A Business Career

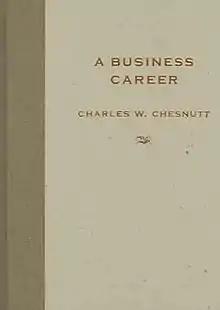
First edition cover

A Business Career is a novel by African-American author Charles Chesnutt that features the life of a "new woman" of the late 19th century; she enters the world of business instead of embracing the traditional roles of women. It explores a failed romance between two successful upper-class members. A family’s vendetta against the man who allegedly destroyed the family's fortune is revealed to be mistaken. The novel was unusual for its time as Chesnutt wrote only about white society.